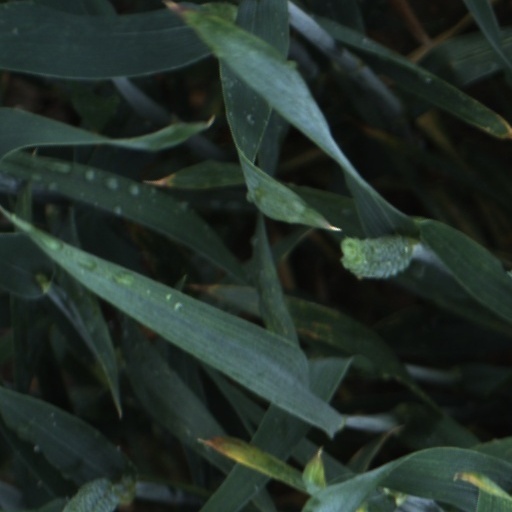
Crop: wheat